Kickelhahn

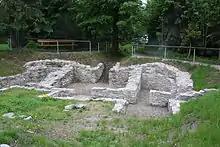
Ruins of former hunting lodge

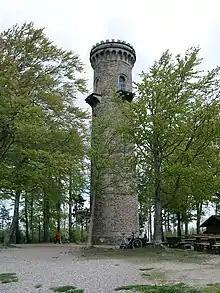
Observation tower on Kickelhahn

When Ilmenau developed into a health resort in the 1830s, an observation tower was seen as worthwhile, but the town was not able to finance such a project at the time. In 1852 an observation tower was built on nearby Schneekopf in Saxe-Gotha. When Grand Duke Carl Friedrich and Grand Duchess Maria Pavlovna of Saxe-Weimar-Eisenach visited Ilmenau in the autumn of that year, they also desired a similar tower to be erected on Kickelhahn. Maria Pavlovna donated 1000 Thaler towards the construction which was to be supervised by the town council. The foundation stone was laid on 8 May 1854, stone for the rubble masonry was quarried nearby, while the sandstone for the ornaments originated in Martinroda. The tower was finished at a total cost of 2200 Thaler and opened on 12 May 1855. It was named "Marienturm" after the benefactress. 107 steps lead to the observation platform 21 m above ground. After the Schneekopf tower was demolished following World War II, the Kickelhahn tower is the oldest remaining observation tower in the Thuringian Forest. A restaurant is situated nearby.